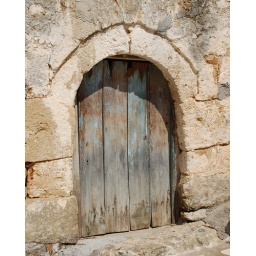
Faded blue wooden door in stone arch